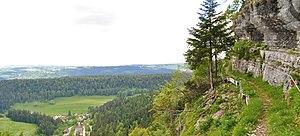
Site touristique de la Grande cave
Montlebon est une commune française située dans le département du Doubs en région Bourgogne-Franche-Comté. Les habitants de la commune sont les Belmontois et Belmontoises.